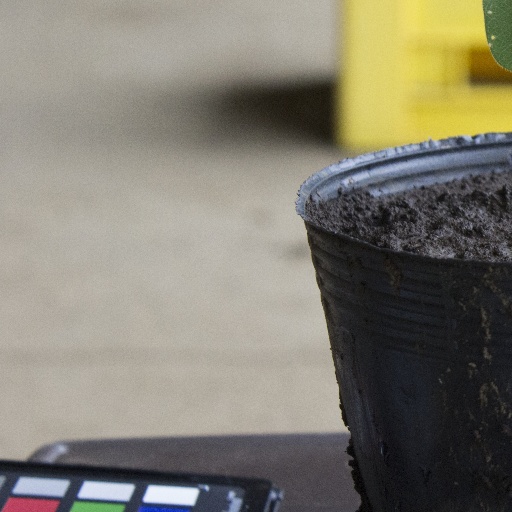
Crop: soybean